Cuckold's Point

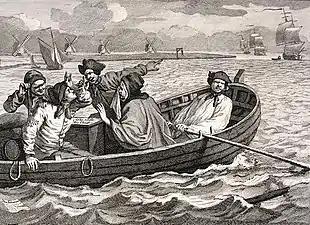
Hogarth the idle 'prentice

Cuckold's Haven appears on a 1588 government map of London's river defences at the time of the Spanish Armada; in the context, it is a shown as recognised landmark for mariners.